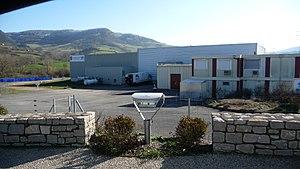
Usine fromagère ""Les fromageries occitanes"" à Lauras (commune de Roquefort-sur-Soulzon) dans l'Aveyron."
La société Les Fromageries Occitanes, basée à Toulouse, est une entreprise de l'industrie agroalimentaire créée en 1994. Elle possède 21 établissements secondaires de transformation fromagère. C'est une filiale de la coopérative Sodiaal Union.